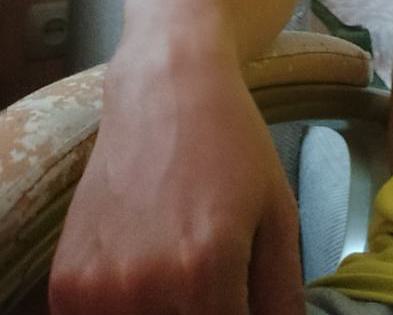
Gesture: no_gesture